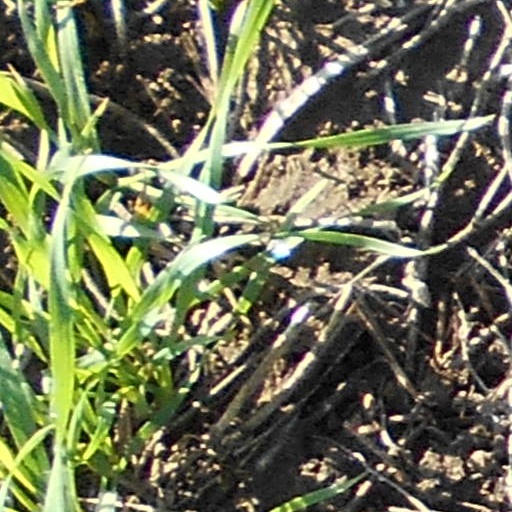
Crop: wheat